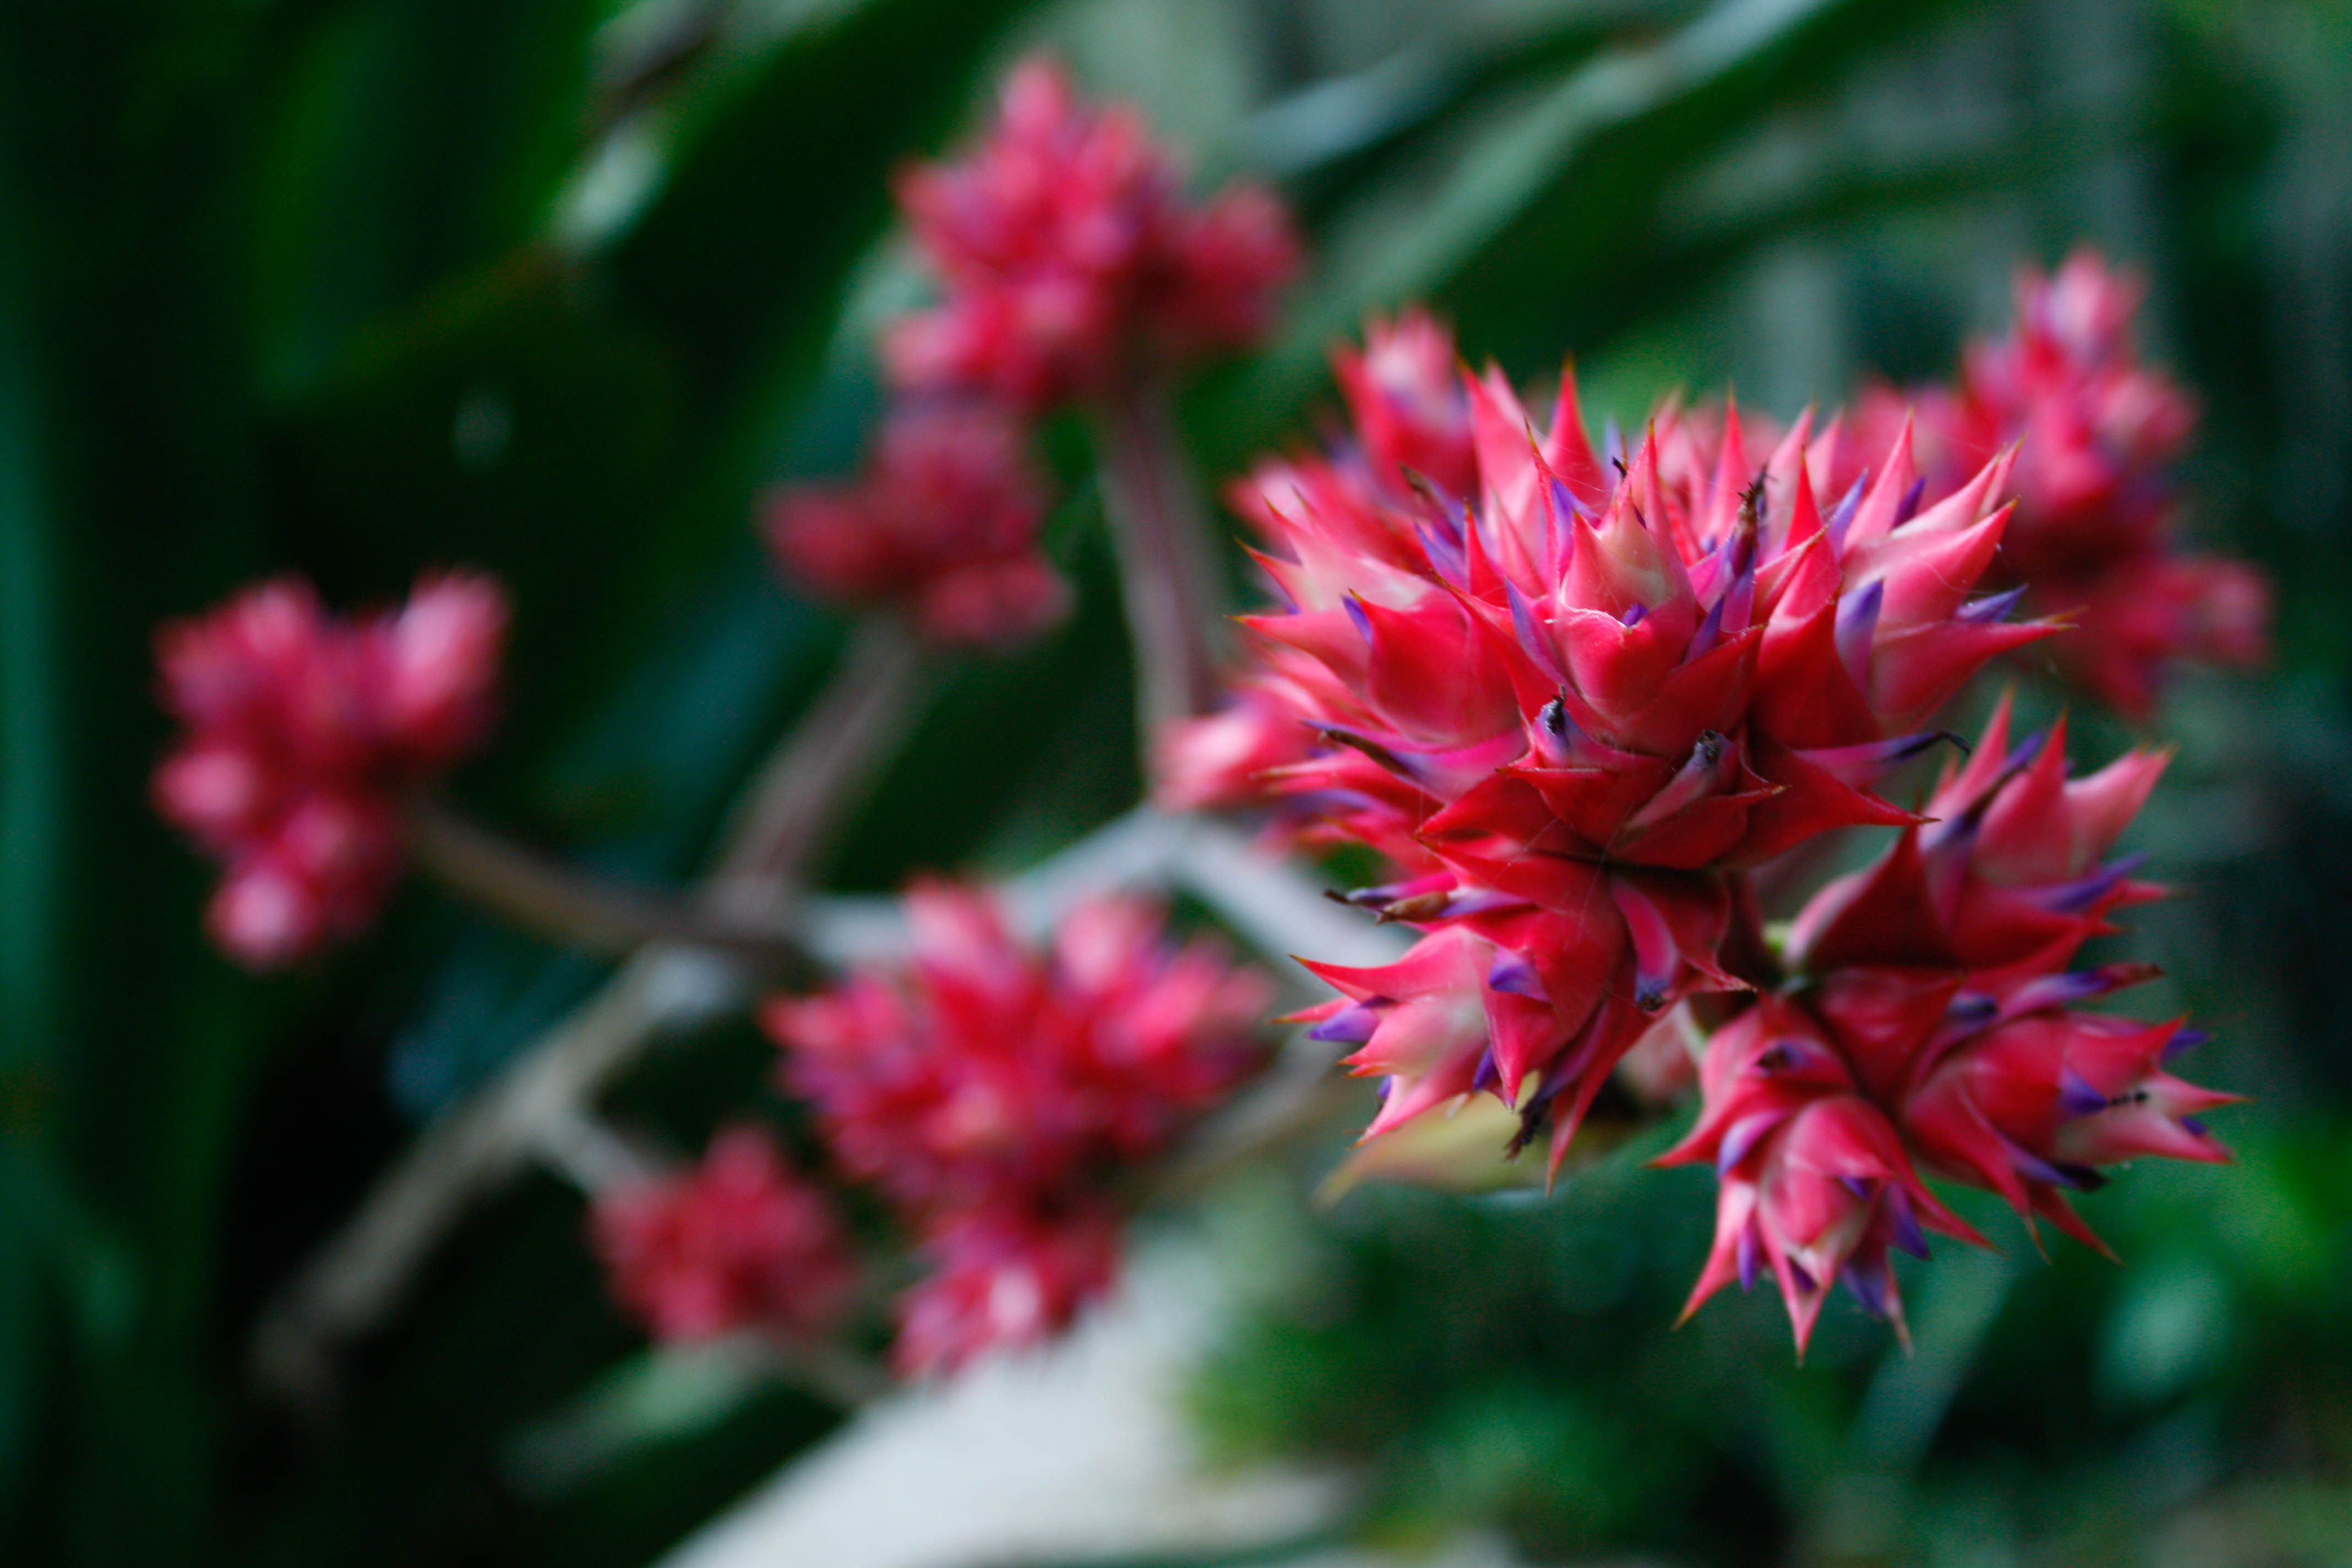
blossom, plant, flower, herb, botany, flora, wildflower, shrub, macro photography, flowering plant, land plant, castilleja